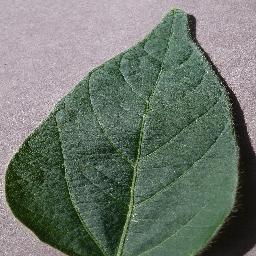
Label: Soybean___healthy